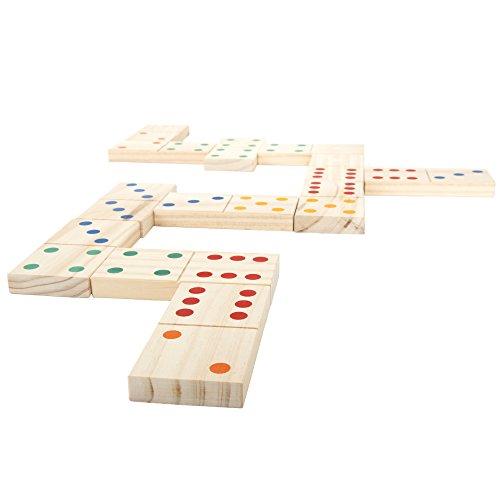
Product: Hey! Play! Giant Wooden Dominoes Game Set (28 Piece)
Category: Toys & Games | Games & Accessories | Tile Games
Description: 28 giant dominoes.
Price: $15.36
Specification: ProductDimensions:5.4x2.6x19.2inches|ItemWeight:4.15pounds|ShippingWeight:4.15pounds(Viewshippingratesandpolicies)|DomesticShipping:ItemcanbeshippedwithinU.S.|InternationalShipping:ThisitemcanbeshippedtoselectcountriesoutsideoftheU.S.LearnMore|ASIN:B01DUEVD0S|Itemmodelnumber:80-WD0013|Manufacturerrecommendedage:36months-7years